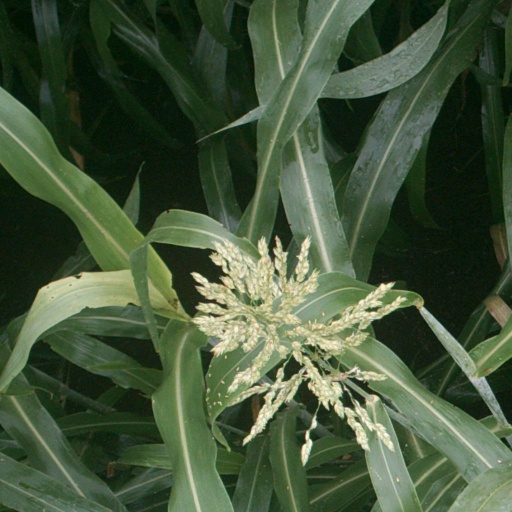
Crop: sorghum